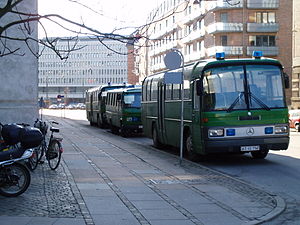
Københavns Politigård / Bygningen
Chaufførtjenestens busser holder parkeret i Niels Brocks Gade på bygningens nordvestlige side
Busser tilhørende Københavns Politi fotograferet ved Politigården i København. Busserne bliver primært anvendt til enten at give ly til beboere ved større ildebrande eller til at transportere arrestanter fra gerningssteder. De blev kun sjældent anvendt til at transportere politibetjente frem til indsatsstedet.
Københavns Politigård, opført 1918-24, udgør hovedkvarteret for Københavns Politi. Bygningen huser bl.a. administration, ledelse, beredskabsafdelingen og radiotjenesten.